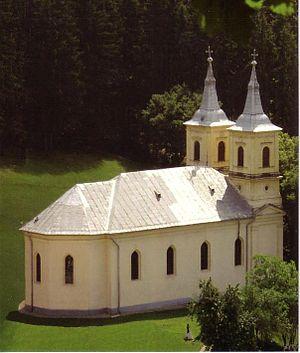
Le monastère de Nicula est un lieu de pèlerinage marial situé près du village de Nicula qui appartient à la commune de Fizeșu Gherlii. Au centre des pèlerinages annuels, surtout à la date du 15 août, jour de la dédicace du monastère, se trouve une icône de la Mère de Dieu, qui a pleuré en 1694 ou en 1699 suivant les documents de l'époque.